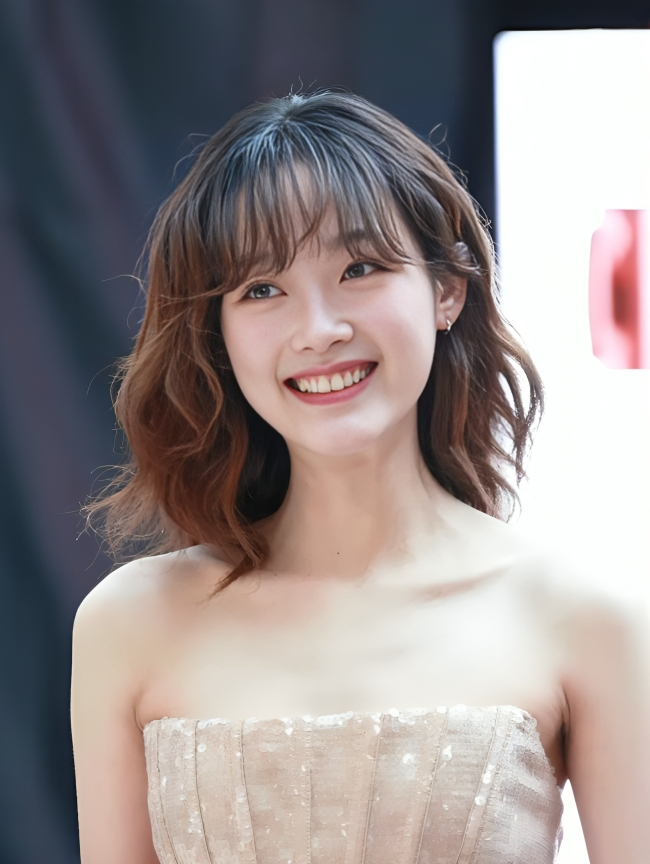
อี ยู-มี

| name = อี ยู-มี
| image = 240823 Lee Yoo-mi (NARS Photo wall).png
| caption = อี ยู-มี ในเดือนสิงหาคม ค.ศ. 2024
| birthplace = ช็อนจู ประเทศเกาหลีใต้
| occupation = นักแสดง
| yearsactive = ค.ศ. 2010–ปัจจุบัน
| ค่าย = Varo Entertainment
| module = Infobox korean name|child=yes|headercolor=transparent
| rr = I Yu-mi
| mr = I Yumi
อี ยู-มี (; เกิด 18 กรกฎาคม ค.ศ. 1994) เป็นนักแสดงชาวเกาหลีใต้ ซึ่งเป็นที่รู้จักจากบทบาท จี-ยอง ใน "สควิดเกม เล่นลุ้นตาย" (Squid Game; ค.ศ. 2021) และบทบาท อี นา-ยอน ใน "มัธยมซอมบี้" (All of Us are Dead; ค.ศ. 2022)
== ประวัติ ==
อี ยู-มี เกิดเมื่อวันที่ 18 กรกฎาคม ค.ศ. 1994 ที่ ช็อนจู ประเทศเกาหลีใต้
== อาชีพ ==
อี ยู-มี เริ่มเข้าสู่วงการการแสดงในปี ค.ศ. 2010 โดยผลงานภาพยนตร์เรื่องแรกของเธอ คือ "ไอ้หมาบ้าอันตราย" ซึ่งเป็นภาพยนตร์โลดโผน|ภาพยนตร์แนวโลดโผนระทึกขวัญ (action thriller) หลังจากนั้น ผลงานของเธอเป็นเพียงบทบาทเล็ก ๆ ในภาพยนตร์ และละครชุดหลาย ๆ เรื่อง
ต่อมา อี ยู-มี ได้เซ็นสัญญากับ Varo Entertainment ซึ่งมีการประกาศออกมาเมื่อวันที่ 28 กันยายน ค.ศ. 2020
ในปี ค.ศ. 2021 อี ยู-มี เริ่มมีชื่อเสียงนอกประเทศเกาหลีใต้ จากบทบาท จี-ยอง (หมายเลข 240) ในละครชุดซึ่งออกอากาศทาง เน็ตฟลิกซ์ (Netflix) เรื่อง "สควิดเกม เล่นลุ้นตาย" (Squid Game) หลังจากที่ละครชุดเรื่องดังกล่าวประสบความสำเร็จไปทั่วโลก ยอดผู้ติดตามบัญชีของ อี ยู-มี ทาง อินสตาแกรม (Instagram) ก็เพิ่มขึ้นจาก 40,000 เป็น 250,000 ในเวลาเพียง 3 วัน
ในปี ค.ศ. 2022 อี ยู-มี รับบทเป็น อี นา-ยอน ในละครชุดแนวซอมบี|ซอมบี้เรื่อง "มัธยมซอมบี้" (All of Us Are Dead) การแสดงที่สมจริงของเธอในบทบาทนักเรียนรวยที่เย่อหยิ่ง เห็นแก่ตัว และชั่วร้าย (ซึ่งต่างกันอย่างสิ้นเชิงกับบทบาท จี-ยอง จาก สควิดเกม เล่นลุ้นตาย ที่ไม่เห็นแก่ตัว และเห็นอกเห็นใจผู้อื่น) ผลักดันให้เธอมีชื่อเสียง ร่วมกับความนิยมที่เธอได้รับมาก่อนหน้านี้จากสควิดเกม เล่นลุ้นตาย
== ผลงานการแสดง ==
=== ภาพยนตร์ ===
| class="wikitable plainrowheaders sortable"
! scope="col" | ปี ค.ศ.
! scope="col" | ชื่อเรื่อง
! scope="col" | บทบาท
! scope="col" | อ้างอิง
|-
! scope="row" | 2010
| "ไอ้หมาบ้าอันตราย"
| ลูกสาวของ คิม แท-ว็อน
| style="text-align:center" |
|-
! scope="row" | 2012
| "Grape Candy"
| ซ็อน-จู (ตอนเด็ก)
| rowspan="4" style="text-align:center" |
|-
! scope="row" rowspan="3" | 2013
| "The Russian Novel"
| ยู-มี
|-
| "ฮวาอี้ เด็กปีศาจ"
| เพื่อนของ ยู-กย็อง
|-
| "ดุ เด็ด เผ็ด สวาท บทบาทแห่งโลกมายา"
| สาวโฆษณา 1
|-
! scope="row" | 2015
| "The Avian Kind"
| โซ-นยอ
| style="text-align:center" |
|-
! scope="row" rowspan="2" | 2016
| "Like a French Film"
| ซู-บิน
| style="text-align:center" |
|-
| "อัศจรรย์รักข้ามกาลเวลา"
| ย็อน-อา
| style="text-align:center" |
|-
! scope="row" rowspan="2" | 2017
| "Superpower Girl"
| แม็ง จู-รี
| style="text-align:center" |
|-
| "The Heartbeat Operator"
| ฮเย-อึน
| style="text-align:center" |
|-
! scope="row" rowspan="4" | 2018
| "Never Ever Rush"
| ฮา-นา
| style="text-align:center" |
|-
| "Outdoor Begins"
| มา-รี
| style="text-align:center" |
|-
| "The Whispering"
| พย็อน จี-อึน
| style="text-align:center" |
|-
| "Park Hwa Young"
| เซ-จิน
| style="text-align:center" |
|-
! rowspan="2" scope="row" | 2021
| "Young Adult Matters"
| ยุน เซ-จิน
| style="text-align:center" |
|-
| "Hostage: Missing Celebrity"
| พัน โซ-ย็อน
| style="text-align:center" |
|-
! rowspan="2" scope="row" | 2022
| "New Normal"
| ฮย็อน-ซู
| style="text-align:center" |
|-
| "Today’s Superpower"
| จี-อู
| style="text-align:center" |
|-
|
| "Rain Angel"
| เย-จี
| style="text-align:center" |
|
=== ละครชุดที่ออกอากาศทางโทรทัศน์ ===
| class="wikitable plainrowheaders sortable"
! scope="col" | ปี ค.ศ.
! scope="col" | ชื่อเรื่อง
! scope="col" | บทบาท
! scope="col" | หมายเหตุ
! scope="col" | อ้างอิง
|-
! scope="row" | 2010
| "Future Boy"
| ซอ ย็อน-ดู
|
| style="text-align:center" |
|-
! scope="row" | 2015
| "Cheo Yong 2"
| ซง ดา-จ็อง
| รับเชิญ (ตอนที่ 6)
| style="text-align:center" |
|-
! scope="row" | 2017
| "Children of the 20th Century"
| มี-ดัล / โช มิน-ฮย็อน
|
| style="text-align:center" |
|-
! scope="row" rowspan="2" | 2018
| "Voice 2: ล่าเสียงมรณะ 2"
| ฮวัง ฮี-จู
| รับเชิญ (ตอนที่ 3)
| style="text-align:center" |
|-
| "Just Dance"
| คิม โด-ย็อน
|
| style="text-align:center" |
|-
! scope="row" | 2019
| "หมอหัตถ์เทวดา"
| นา กย็อง-อา
|
| style="text-align:center" |
|-
! scope="row" rowspan="2" | 2020
| "Drama Stage" – "Everyone Is There"
| อี กยู-จิน
| ละครสั้น จบในตอน (ฤดูกาลที่ 3 ตอนที่ 8)
| style="text-align:center" |
|-
| "365: Repeat the Year"
| คิม เซ-ริน
|
| style="text-align:center" |
|-
! scope="row" | 2022
| "Mental Coach Je Gal-gil"
| ชา กา-อึล
|
| style="text-align:center" |
|-
! scope="row"| 2023
| "Strong Woman Gang Nam-soon"
| คัง นัม-ซุน
|
| style="text-align:center" |
|
=== ละครชุดออนไลน์ ===
| class="wikitable plainrowheaders sortable"
! scope="col" | ปี ค.ศ.
! scope="col" | ชื่อเรื่อง
! scope="col" | บทบาท
! scope="col" | อ้างอิง
|-
! scope="row" rowspan="2" | 2018
| "A Trivial Afternoon in the City"
| ซิน นา-รา
| style="text-align:center" |
|-
| "It's Okay To Be Sensitive"
| เย-จี
| style="text-align:center" |
|-
! scope="row" | 2021
| "สควิดเกม เล่นลุ้นตาย"
| จี-ยอง (ผู้เล่นหมายเลข 240)
| style="text-align:center" |
|-
! scope="row"| 2022
| "มัธยมซอมบี้"
| อี นา-ยอน
| style="text-align:center" |
|
=== มิวสิกวิดีโอ ===
|class="wikitable sortable plainrowheaders"
|-
! scope="col" | ปี ค.ศ.
! scope="col" | ชื่อเพลง
! scope="col" | ศิลปิน
! scope="col" | อ้างอิง
|-
! scope="row" | 2018
| ""Insomnia"" (불면증) (featuring Lee Hong Gi (이홍기) of F.T. Island (FT아일랜드) )
| DinDin (딘딘)
| style="text-align:center" |
|-
! scope="row" | 2021
| ""You Turned Around"" (그리고 돌아섰다)
| GIRIBOY (기리보이)
| style="text-align:center" |
|
== รางวัล และการเสนอชื่อเข้าชิง ==
| class="wikitable plainrowheaders sortable"
|+ รายชื่อผู้มอบรางวัล, ปีค.ศ. ที่มอบรางวัล, สาขาที่มอบรางวัล, ผลงานที่เข้าชิงรางวัล และผลของการเสนอชื่อเข้าชิง
! scope="col" | ผู้มอบรางวัล
! scope="col" | ปี ค.ศ.
! scope="col" | สาขา
! scope="col" | ผลงาน
! scope="col" | ผล
! scope="col" | อ้างอิง
|-
! scope="row" | Blue Dragon Film Awards
| style="text-align:center" | 2021
| นักแสดงหญิงหน้าใหม่ยอดเยี่ยม
| rowspan="2" | "Young Adult Matters"
|
| style="text-align:center"|
|-
! scope="row" rowspan="2" | Baeksang Arts Awards
| style="text-align:center" rowspan="2" | 2022
| นักแสดงหญิงหน้าใหม่ยอดเยี่ยม ประเภท ภาพยนตร์
|
| style="text-align:center" |
|-
| นักแสดงหญิงหน้าใหม่ยอดเยี่ยม ประเภท โทรทัศน์
| "มัธยมซอมบี้"
|
| style="text-align:center" |
|-
! scope="row" | Buil Film Awards
| rowspan="2" style="text-align:center" | 2021
| rowspan="2" | นักแสดงหญิงหน้าใหม่ยอดเยี่ยม
| "Young Adult Matters"
|
| style="text-align:center" |
|-
! scope="row"| Cine21 Awards
| "Hostage: Missing Celebrity'Young Adult Matters"
|
| style="text-align:center"|
|-
! scope="row" | Gold Derby TV Awards
| style="text-align:center" | 2022
| Best Drama Guest Actress
| "สควิดเกม เล่นลุ้นตาย"
|
| style="text-align:center"|
|-
! scope="row" | Kinolights Awards
| rowspan="2" style="text-align:center" | 2021
| นักแสดงหญิงแห่งปี (ในประเทศ)
| "สควิดเกม เล่นลุ้นตาย'Hostage: Missing Celebrity'Young Adult Matters"
|
| style="text-align:center" |
|-
! scope="row" | Korean Film Writers Association Awards
| นักแสดงหญิงหน้าใหม่ยอดเยี่ยม
| "Hostage: Missing Celebrity'Young Adult Matters"
|
| style="text-align:center" |
|-
! scope="row" | รางวัลไพรม์ไทม์เอมมี|Primetime Emmy Awards
| style="text-align:center" | 2022
| Outstanding Guest Actress in a Drama Series
| "สควิดเกม เล่นลุ้นตาย"
|
| style="text-align:center" |
|
== อ้างอิง ==
== แหล่งข้อมูลอื่น ==
*
*
*
*
หมวดหมู่:บุคคลที่ยังมีชีวิตอยู่
หมวดหมู่:บุคคลที่เกิดในปี พ.ศ. 2537
หมวดหมู่:นักแสดงหญิงชาวเกาหลีใต้ในศตวรรษที่ 21
หมวดหมู่:นักแสดงภาพยนตร์หญิงชาวเกาหลีใต้
หมวดหมู่:นักแสดงละครโทรทัศน์หญิงชาวเกาหลีใต้
หมวดหมู่:บุคคลจากช็อนจู